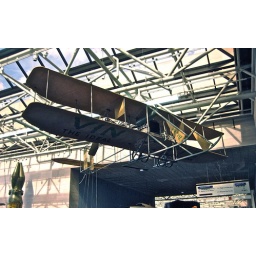
Built by the Wright brothers, was the first airplane to cross the North continental US